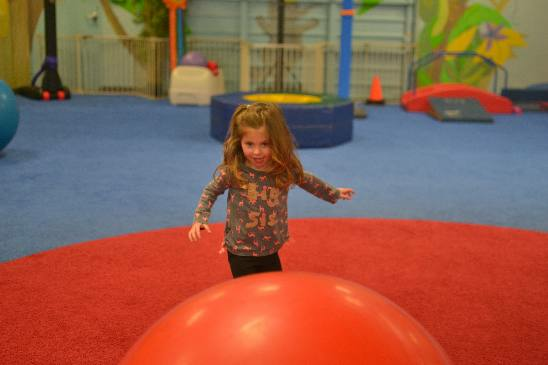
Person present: Yes